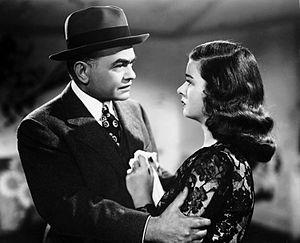
La Rue rouge est un film américain de Fritz Lang sorti en 1945.